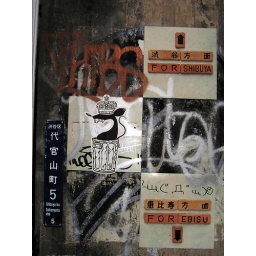
Tokyo street art under rail bridge Daikanyama